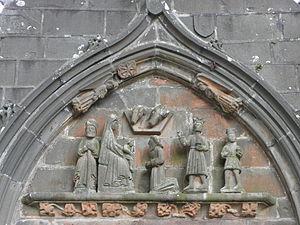
Adoration des Mages au tympan du porche sud de l'église Notre-Dame-de-Rumengol au Faou (29). This building is classé au titre des Monuments Historiques. It is indexed in the Base Mérimée, a database of architectural heritage maintained by the French Ministry of Culture,